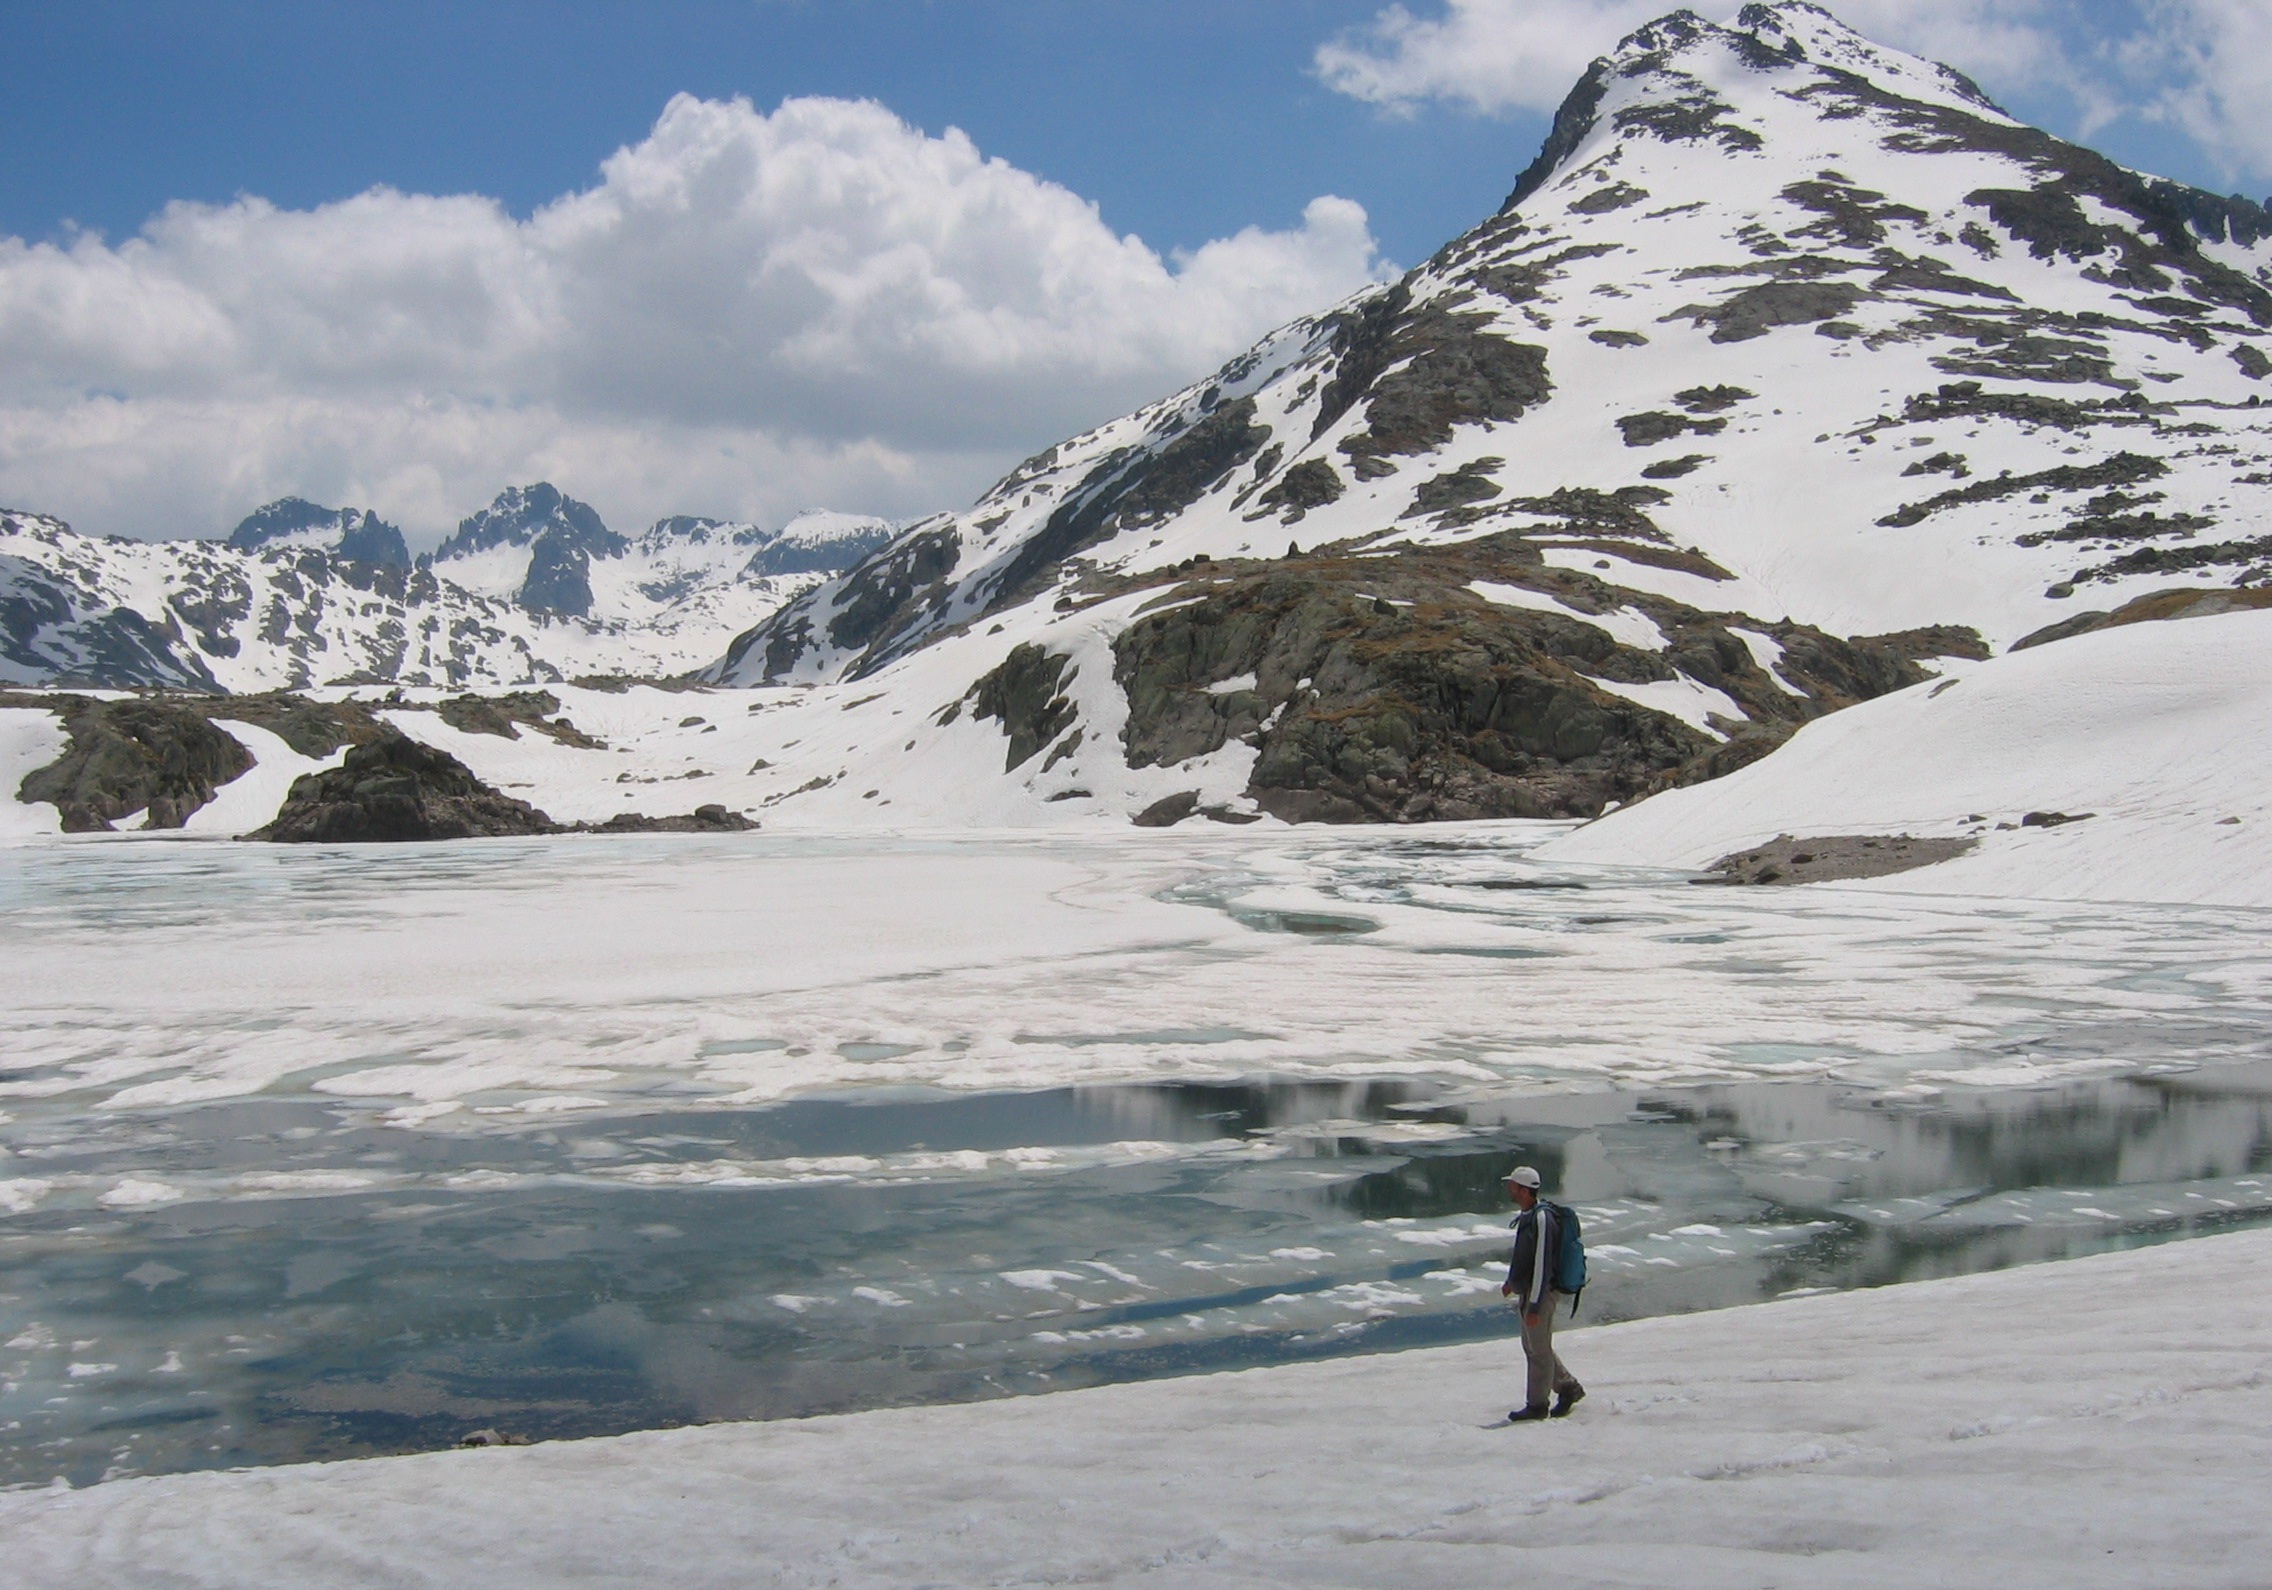
nature, mountain, snow, winter, lake, mountain range, ice, glacier, arctic, ridge, spain, alps, plateau, piste, moraine, landform, arctic ocean, geographical feature, mountainous landforms, glacial landform, geological phenomenon, aigues tortes park